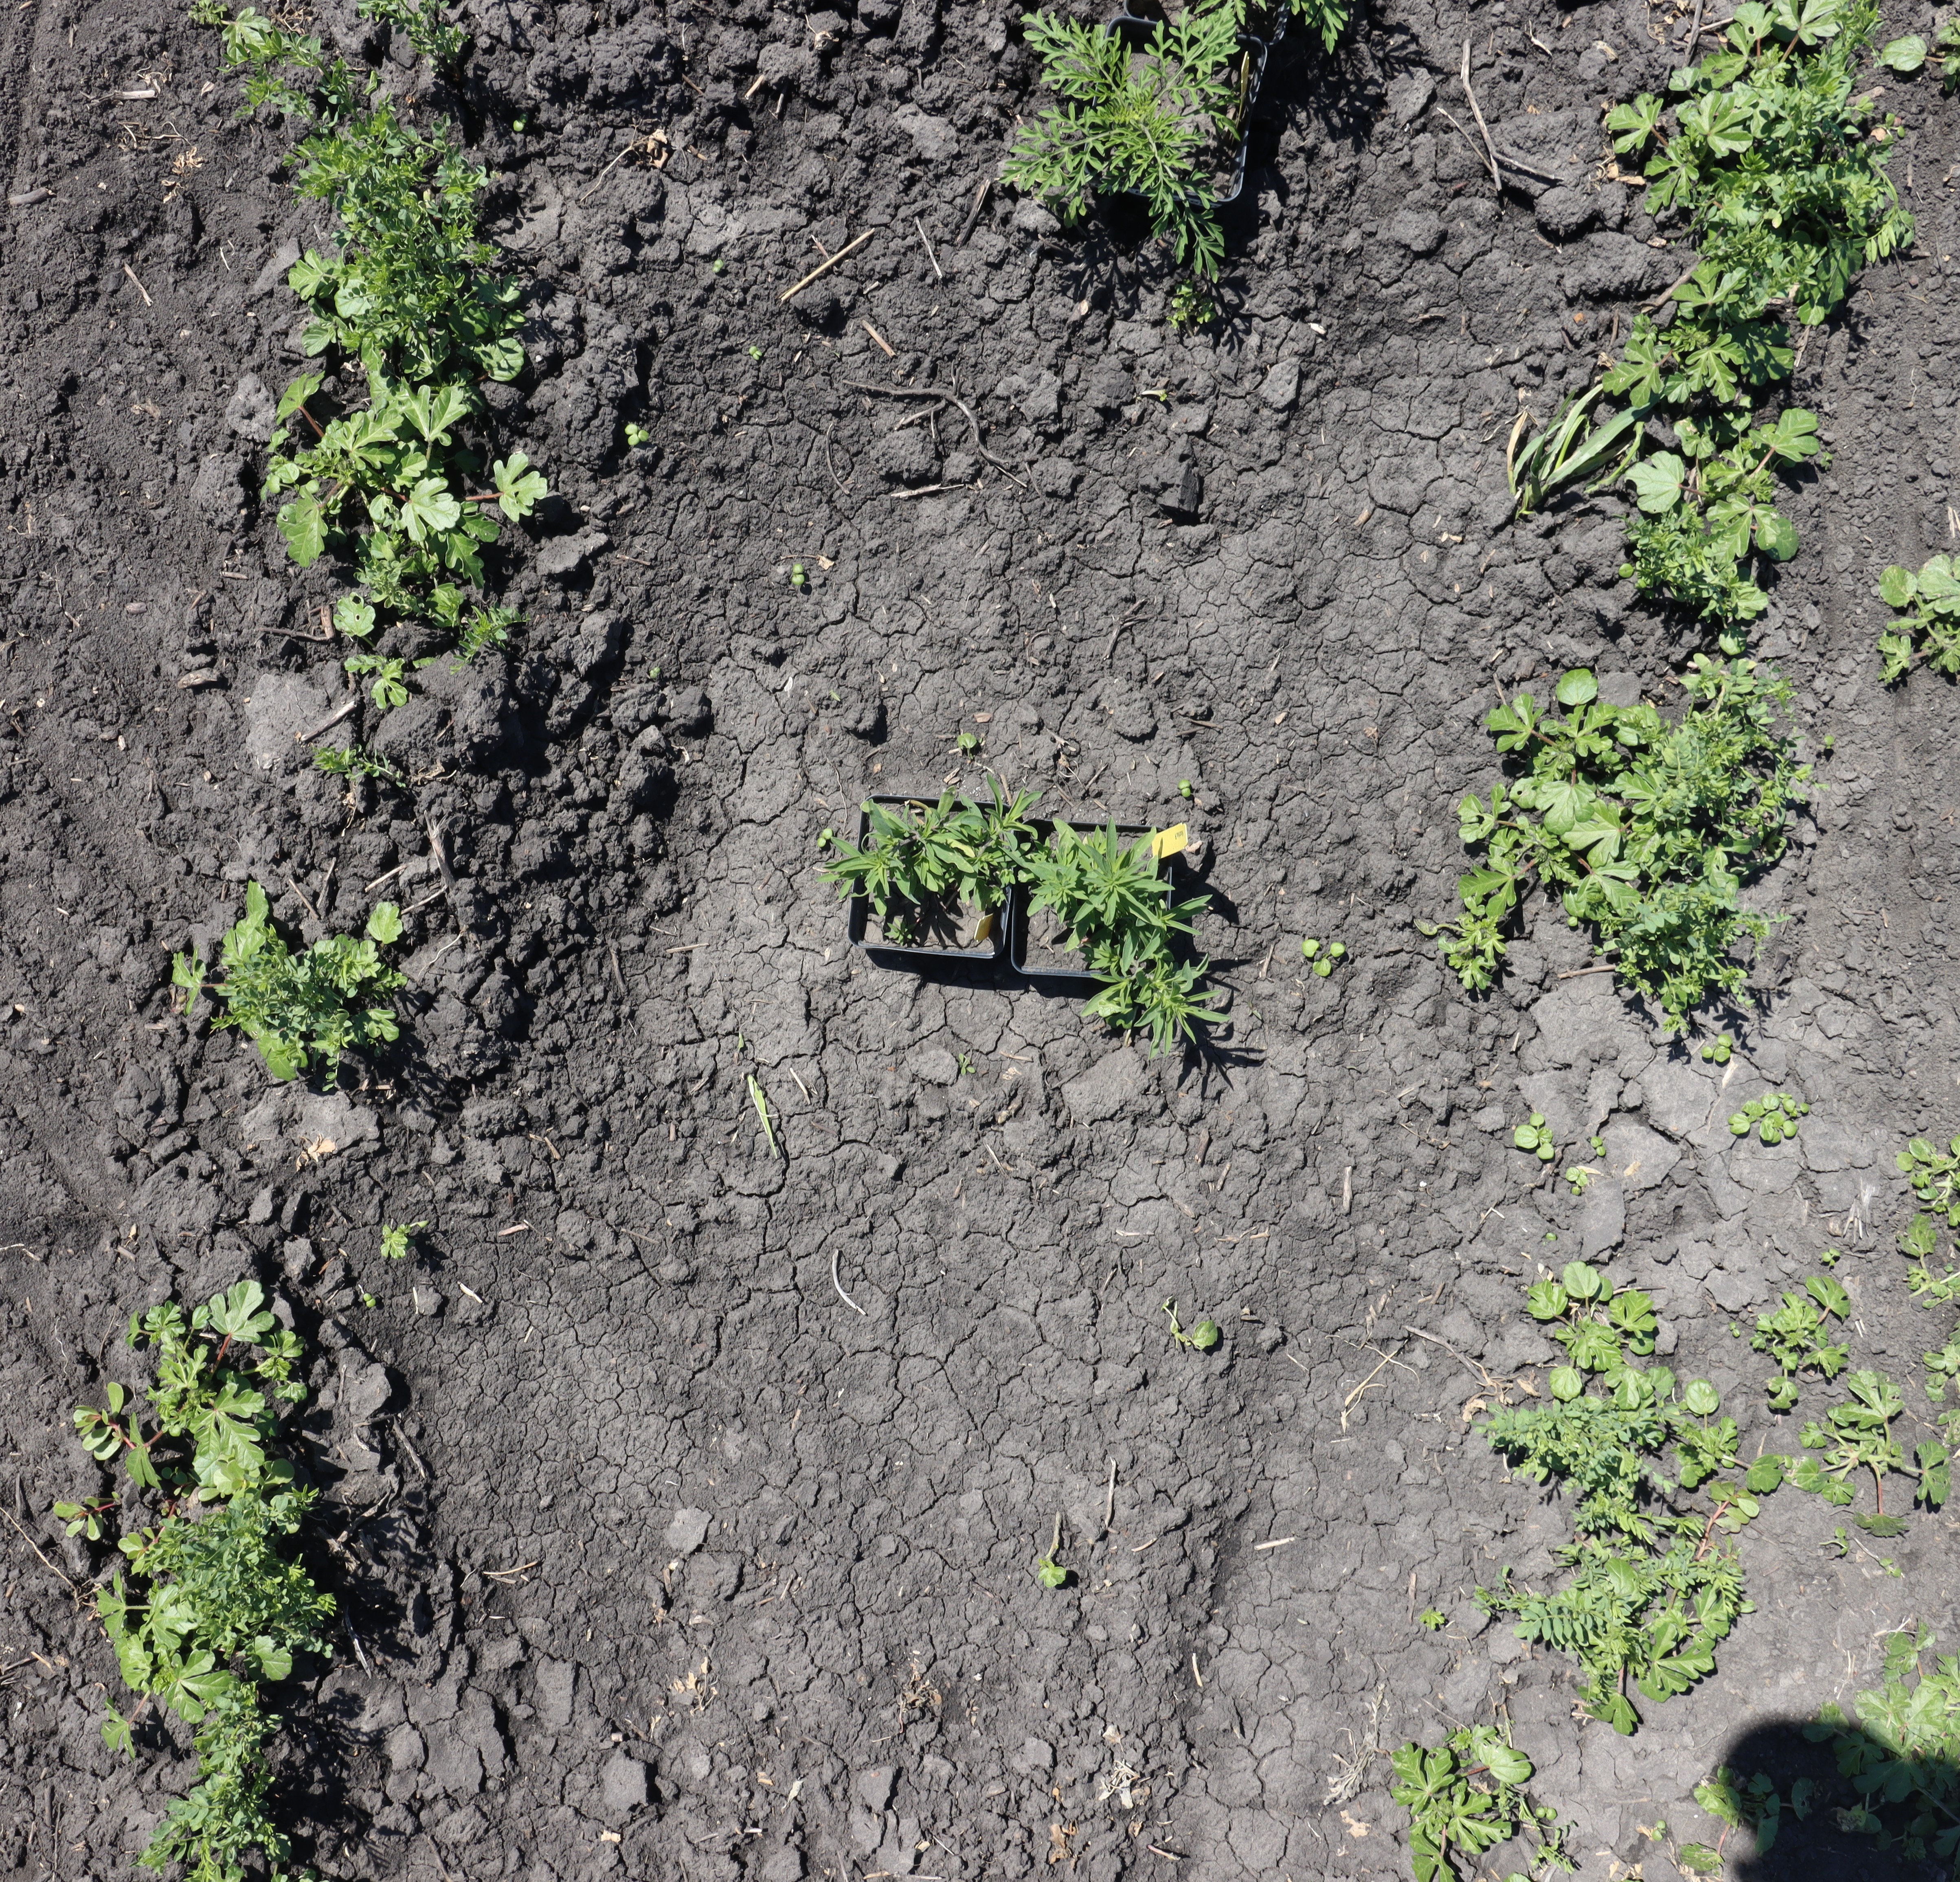
Crop: Lentil
Objects: Lentil, Lentil, Lentil, Lentil, Lentil, Lentil, Lentil, Lentil, Ragweed, Kochia, Kochia, Lentil, Lentil, Lentil, Lentil, Lentil, Lentil, Lentil, Lentil